Z Electric Vehicle

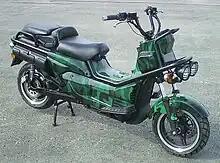
ZEV T series

ZEV has 19 electric scooter models The scooters range from the ZEV 3600 with a top speed of and a range of , to the 10 LRC, with a range (at 65% power) of , and a top speed of .